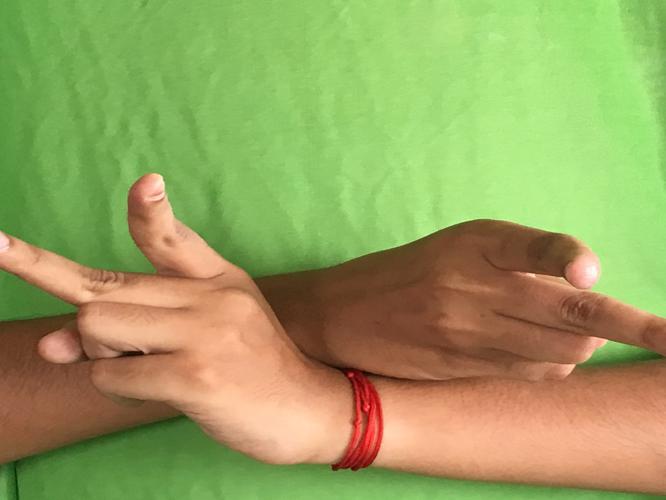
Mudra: Kartariswastika
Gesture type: double_hand